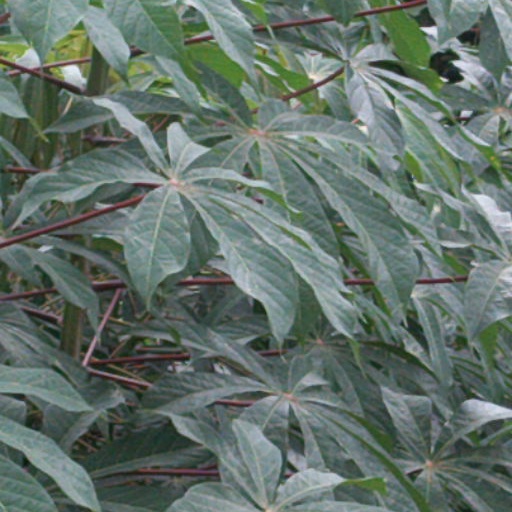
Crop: cassava